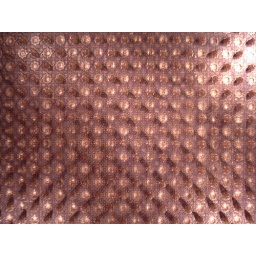
This was in the castle in Segovia, each pineapple is different